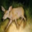
Label: deer